Sherwood Anderson

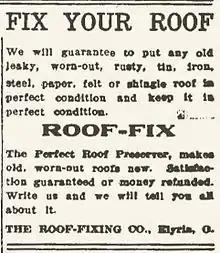
"Roof-Fix carried us to Elyria" wrote Sherwood Anderson's wife, Cornelia Lane, of the product her husband started a company to sell.

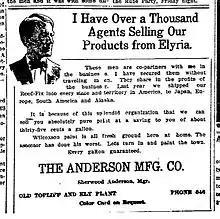
Advertisement for the Anderson Manufacturing Co., a company owned by Sherwood Anderson from 1907 to 1913, almost a decade before he became a well-known author

Part of Anderson's job in those early years of his career was making trips to solicit potential clients. On one of these trips around May 1903 he stopped in the home of a friend from Clyde, Jane "Jennie" Bemis, then living in Toledo, Ohio. It was there that he met Cornelia Pratt Lane (1877–1967), the daughter of wealthy Ohio businessman Robert Lane. The two were married a year later, on the 16th of May, in Lucas, Ohio. They would go on to have three children—Robert Lane (1907–1951), John Sherwood (1908–1995), and Marion (aka Mimi, 1911–1996). After a short honeymoon, the couple moved into an apartment on the south side of Chicago. For two additional years, Anderson worked for Long-Critchfield until an opportunity came along from one of the accounts he managed and so on Labor Day 1906, Sherwood Anderson left Chicago for Cleveland to become president of United Factories Company, a mail-order firm selling various items from surrounding firms.